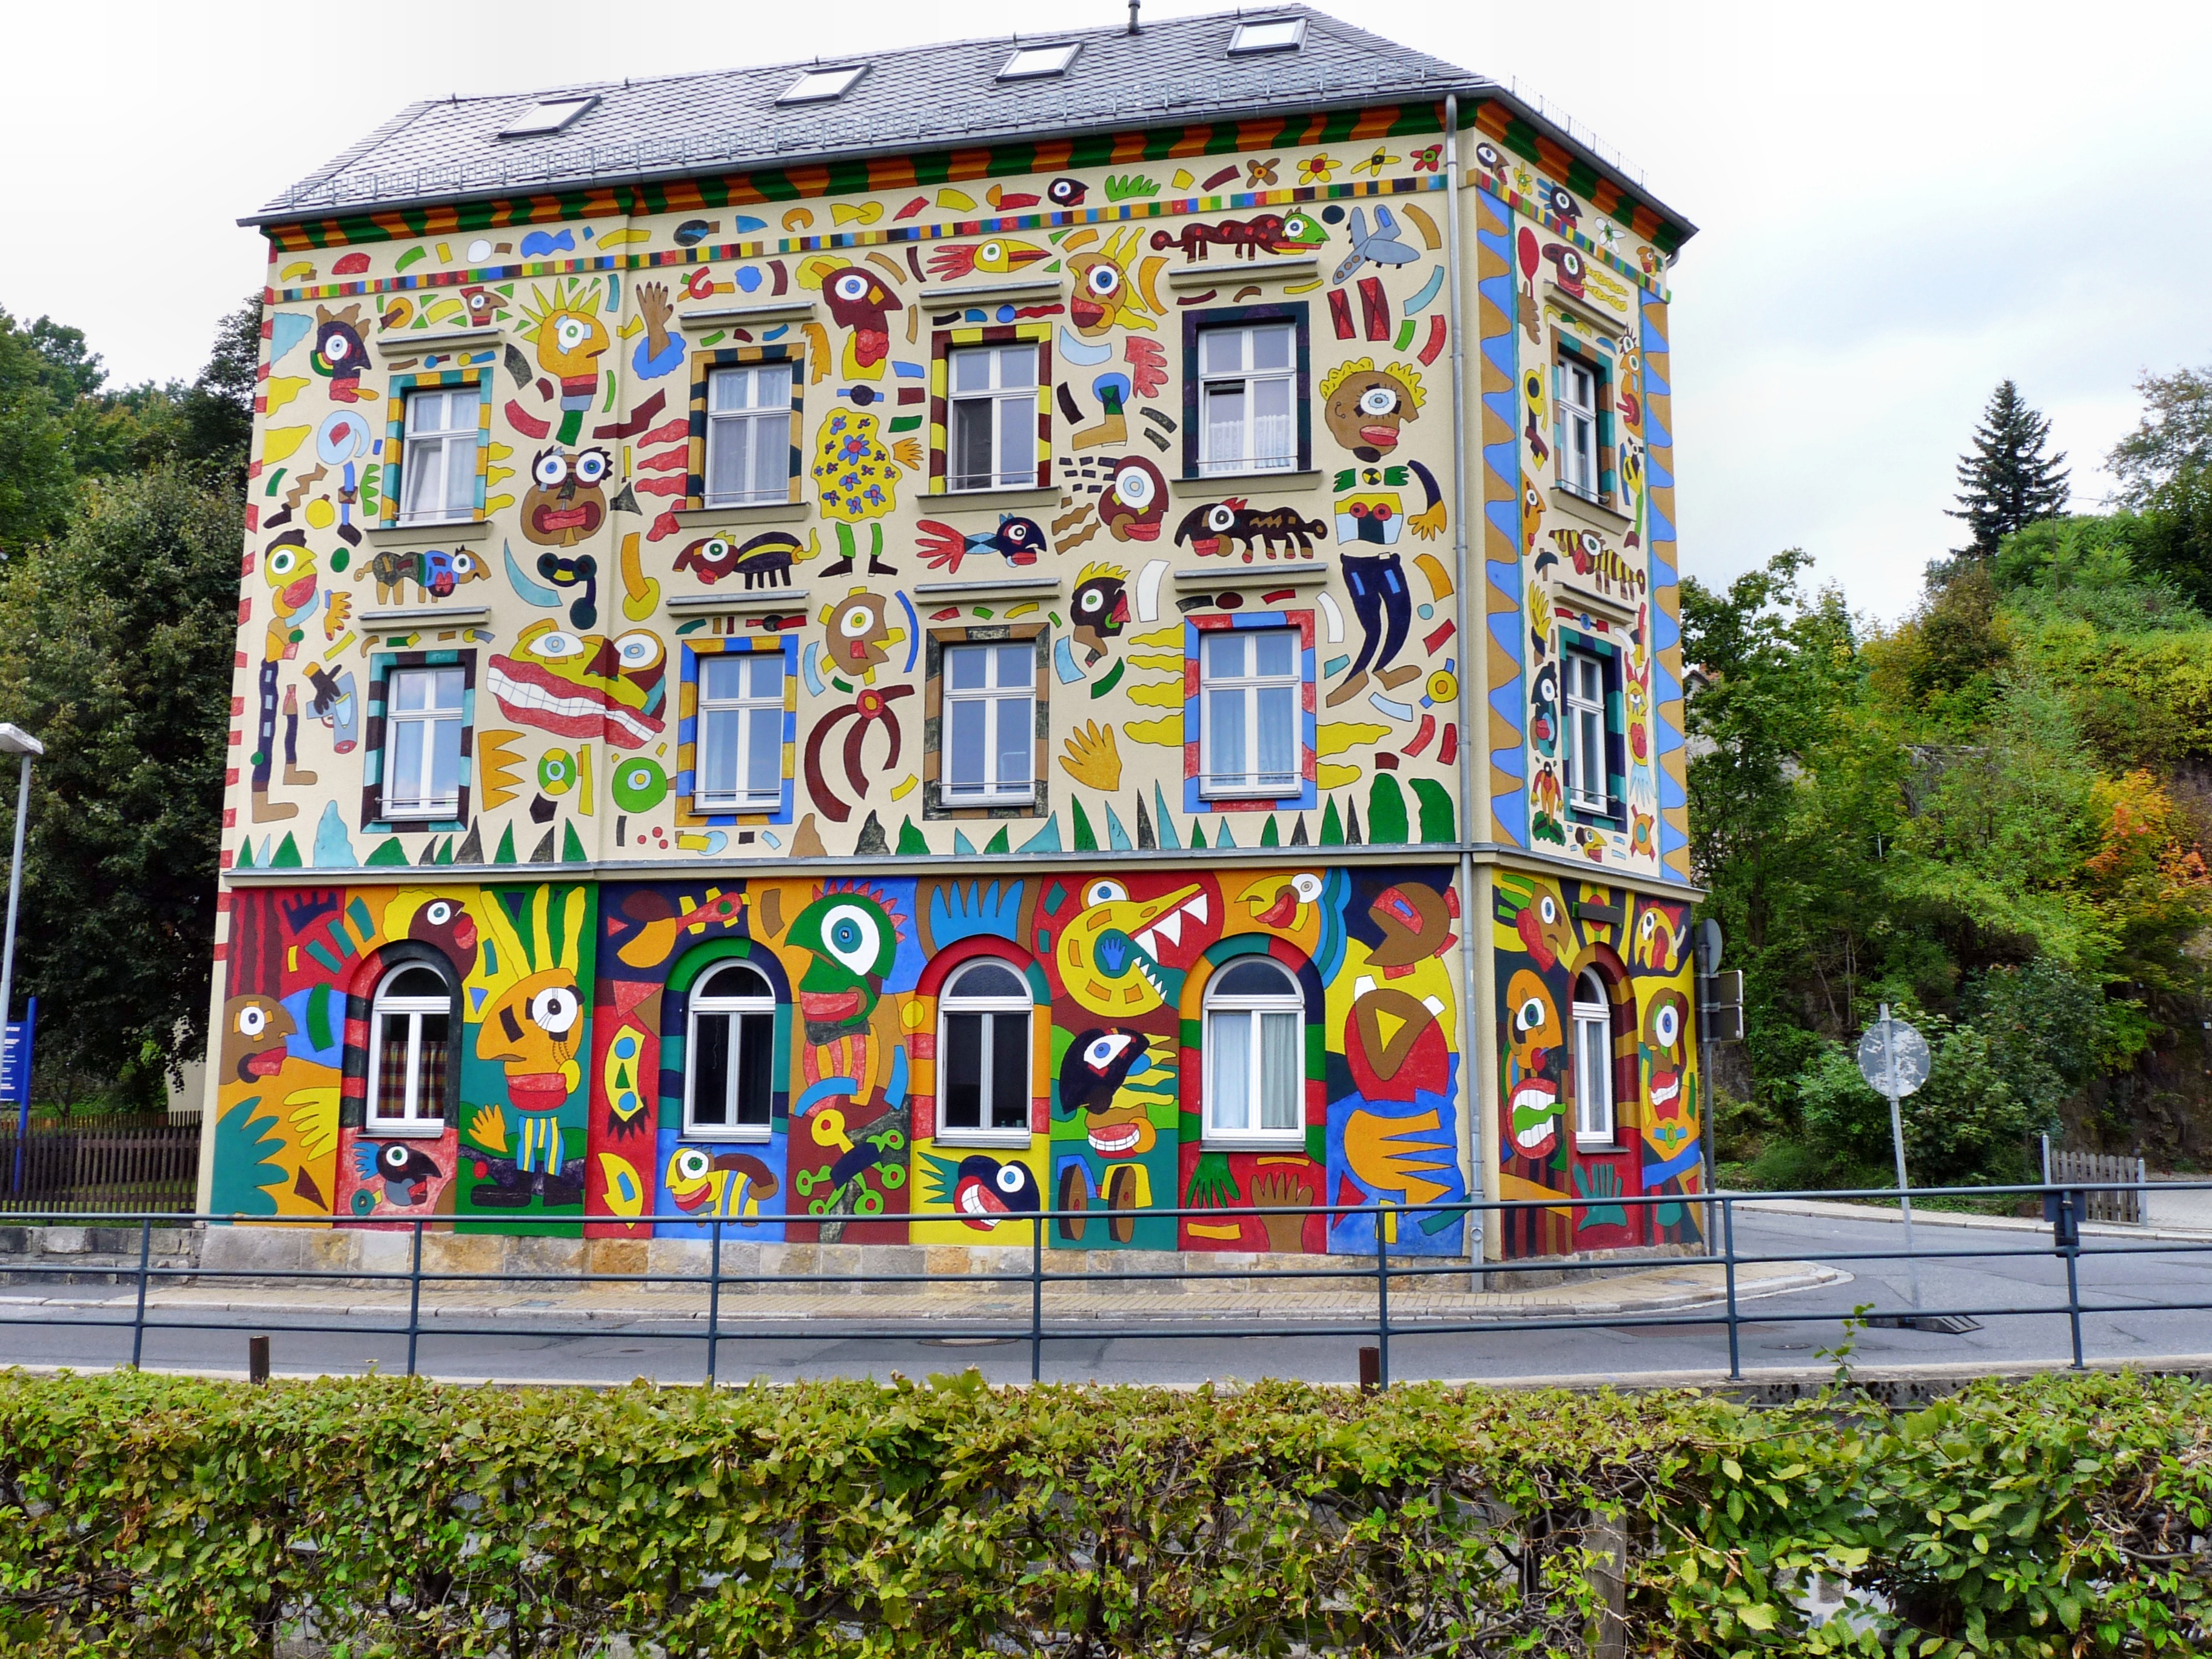
landmark, facade, painting, art, mural, craffiti house, fischer art in sebnitz, artist michael fischer